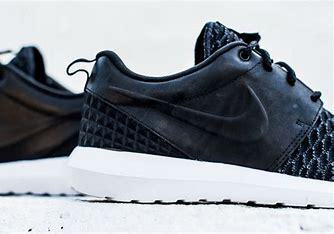
Brand: Nike
Model: Roshe One